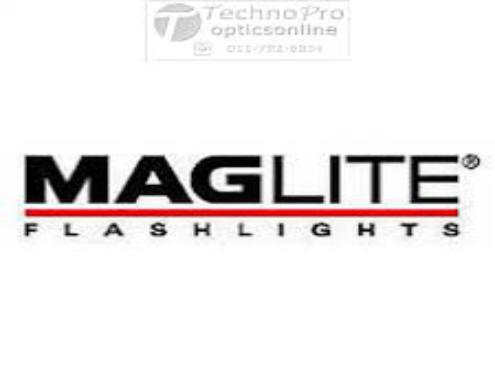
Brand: maglite
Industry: Necessities